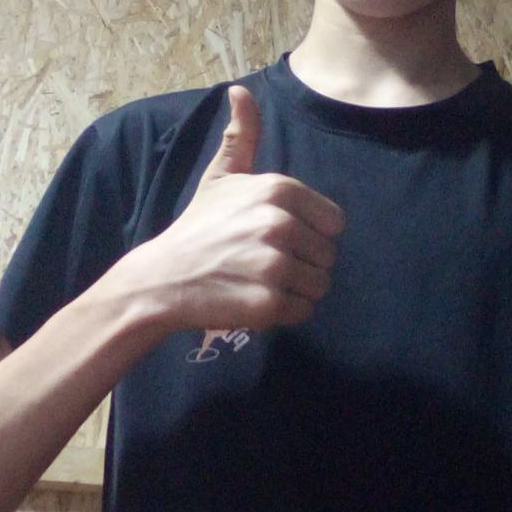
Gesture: like